Temple Israel (Memphis, Tennessee)

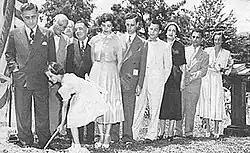
A line of men and women in suits and dresses respectively, standing outside beside a large American flag on a pole. In front of them, a young girl holds a shovel dug into the ground.

In 1932, Ettelson became locally famous for a debate he had at Nashville's Ellis Auditorium with Scopes Trial lawyer Clarence Darrow on whether or not religion was necessary. Ettelson argued in favor, Darrow against. Friction between Ettelson and some board members came to a head in 1937, when the board discussed the issue of whether to retain him as rabbi; when invited to the meeting, he spoke briefly, then resigned. The board recommended that his tenure be put to a congregational vote at the next annual meeting, where he was re-elected in a secret ballot by a vote of 303 to 31. He took an eight-month medical leave in 1938, and Children of Israel hired Morton Cohn as assistant rabbi.